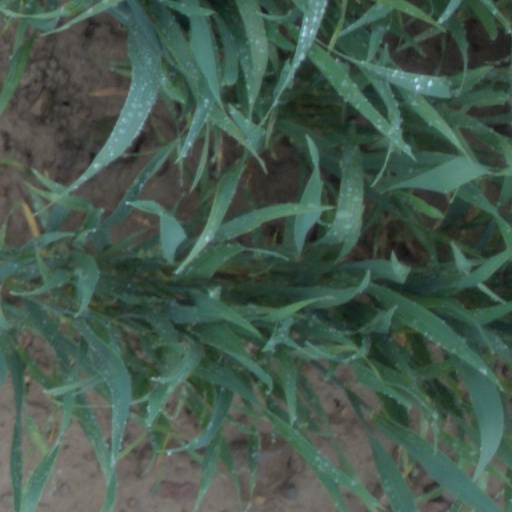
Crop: wheat